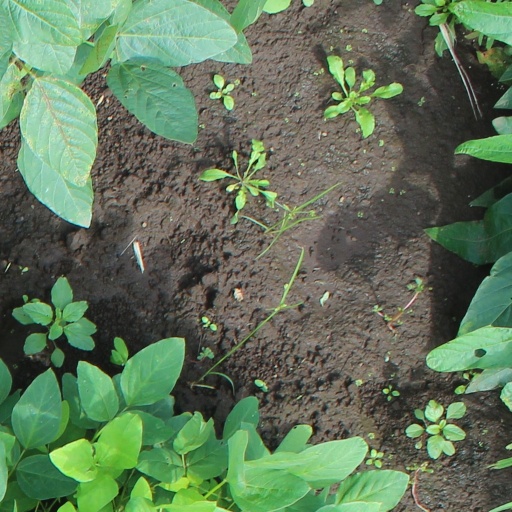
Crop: soybean